King David Hotel bombing

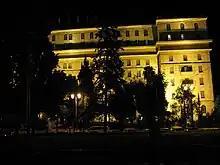
The hotel in 2008

Hon. Members will have learned with horror of the brutal and murderous crime committed yesterday in Jerusalem. Of all the outrages which have occurred in Palestine, and they have been many and horrible in the last few months, this is the worst. By this insane act of terrorism 93 innocent people have been killed or are missing in the ruins. The latest figures of casualties are 41 dead, 52 missing and 53 injured. I have no further information at present beyond what is contained in the following official report received from Jerusalem: